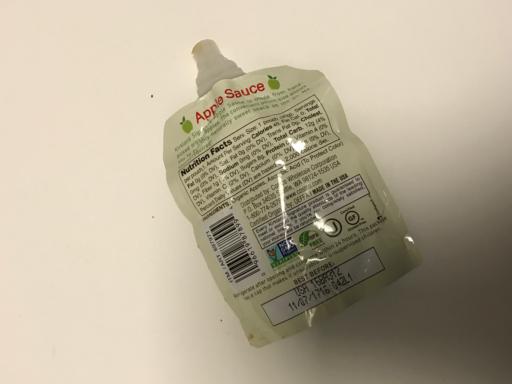
Label: plastics